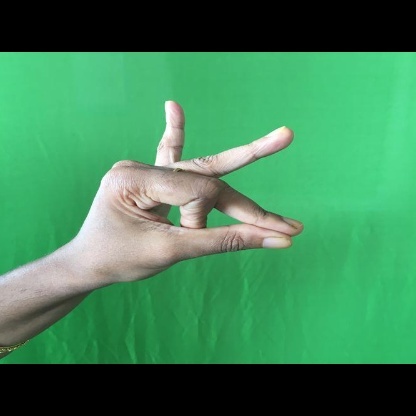
Mudra: Bramaram